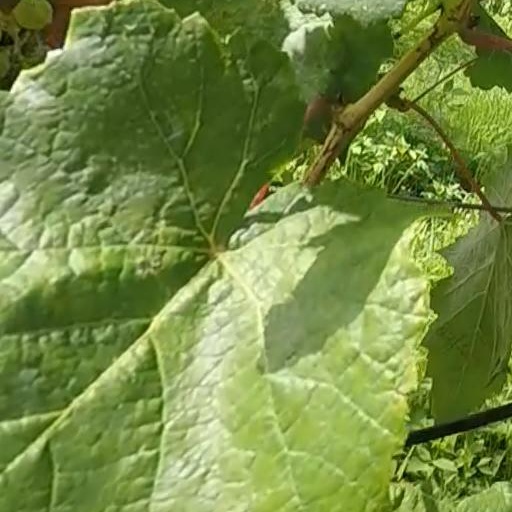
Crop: grape